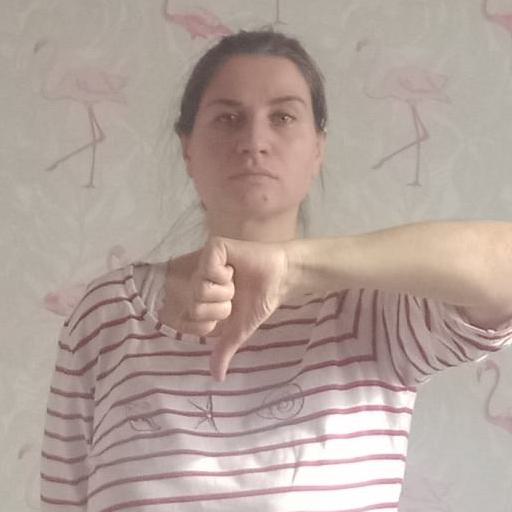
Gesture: dislike